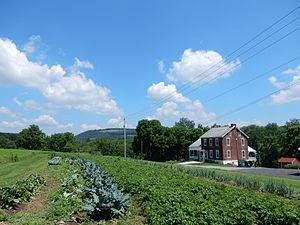
South Manheim Township est un township situé au sud du comté de Schuylkill, en Pennsylvanie, aux États-Unis. En 2010, il comptait une population de 2 507 habitants.